Pisces (constellation)

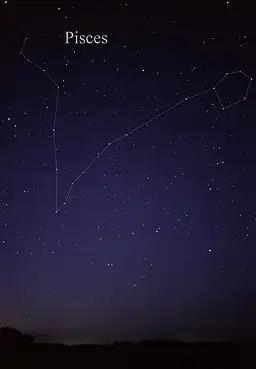
The constellation Pisces as it can be seen by naked eye

The March equinox is currently situated in Pisces, directly south of Psc, and because of precession, it is gradually drifting westward, just below the western fish and moving toward Aquarius.